Open Government Initiative

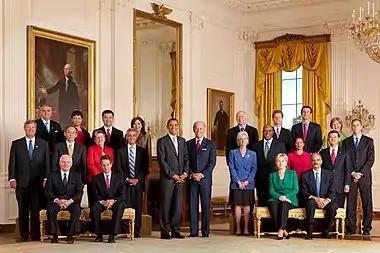

Beginning with President Obama's Memorandum on Transparency and Open Government in 2009, the Open Data Movement has led to governments around the world creating similar projects.